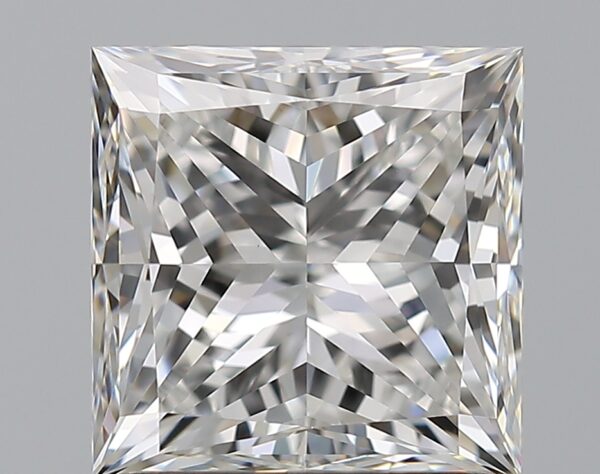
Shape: princess
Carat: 2
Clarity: VS1
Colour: E
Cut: EX
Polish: EX
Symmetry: EX
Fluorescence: N
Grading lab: GIA
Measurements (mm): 6.7 x 6.68 x 4.92